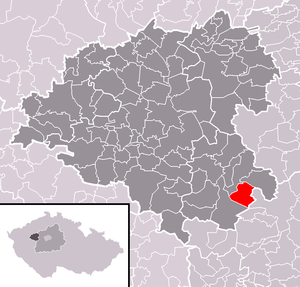
Račice est une commune du district de Rakovník, dans la région de Bohême-Centrale, en République tchèque. Sa population s'élevait à 161 habitants en 2020.